The Lucky One (film)

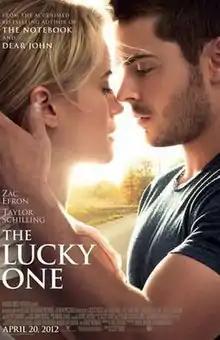
Theatrical release poster

The Lucky One is a 2012 American romantic drama film directed by Scott Hicks and released in April 2012. It is an adaptation of Nicholas Sparks’ 2008 novel of the same name.